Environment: real
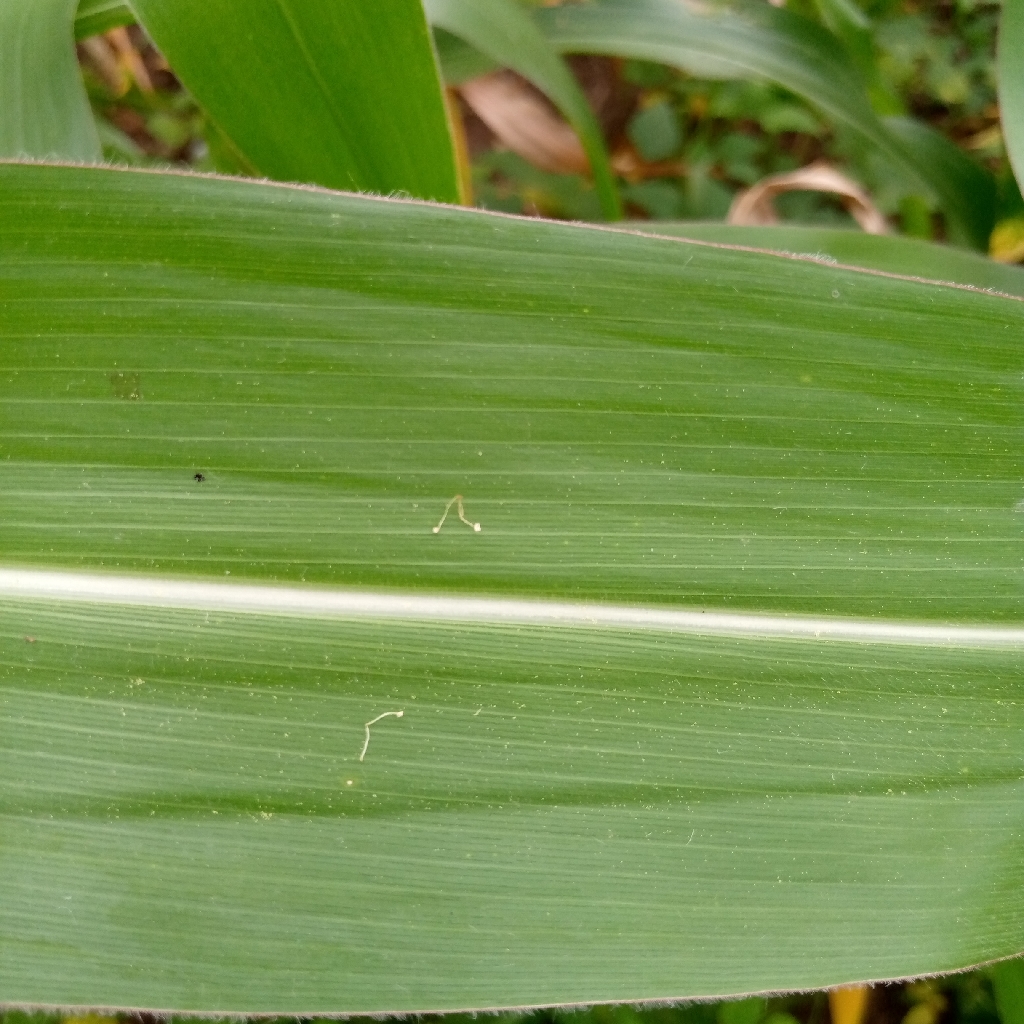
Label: healthy